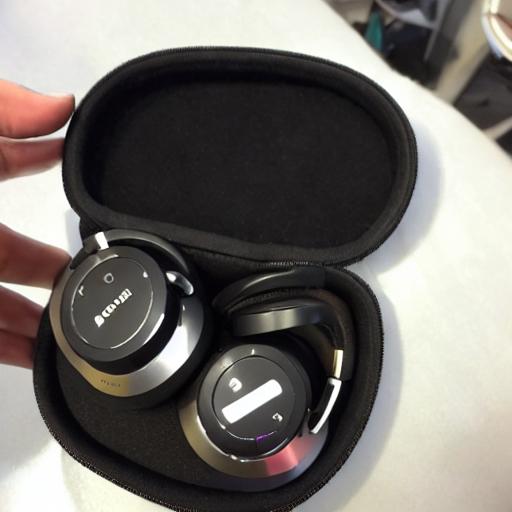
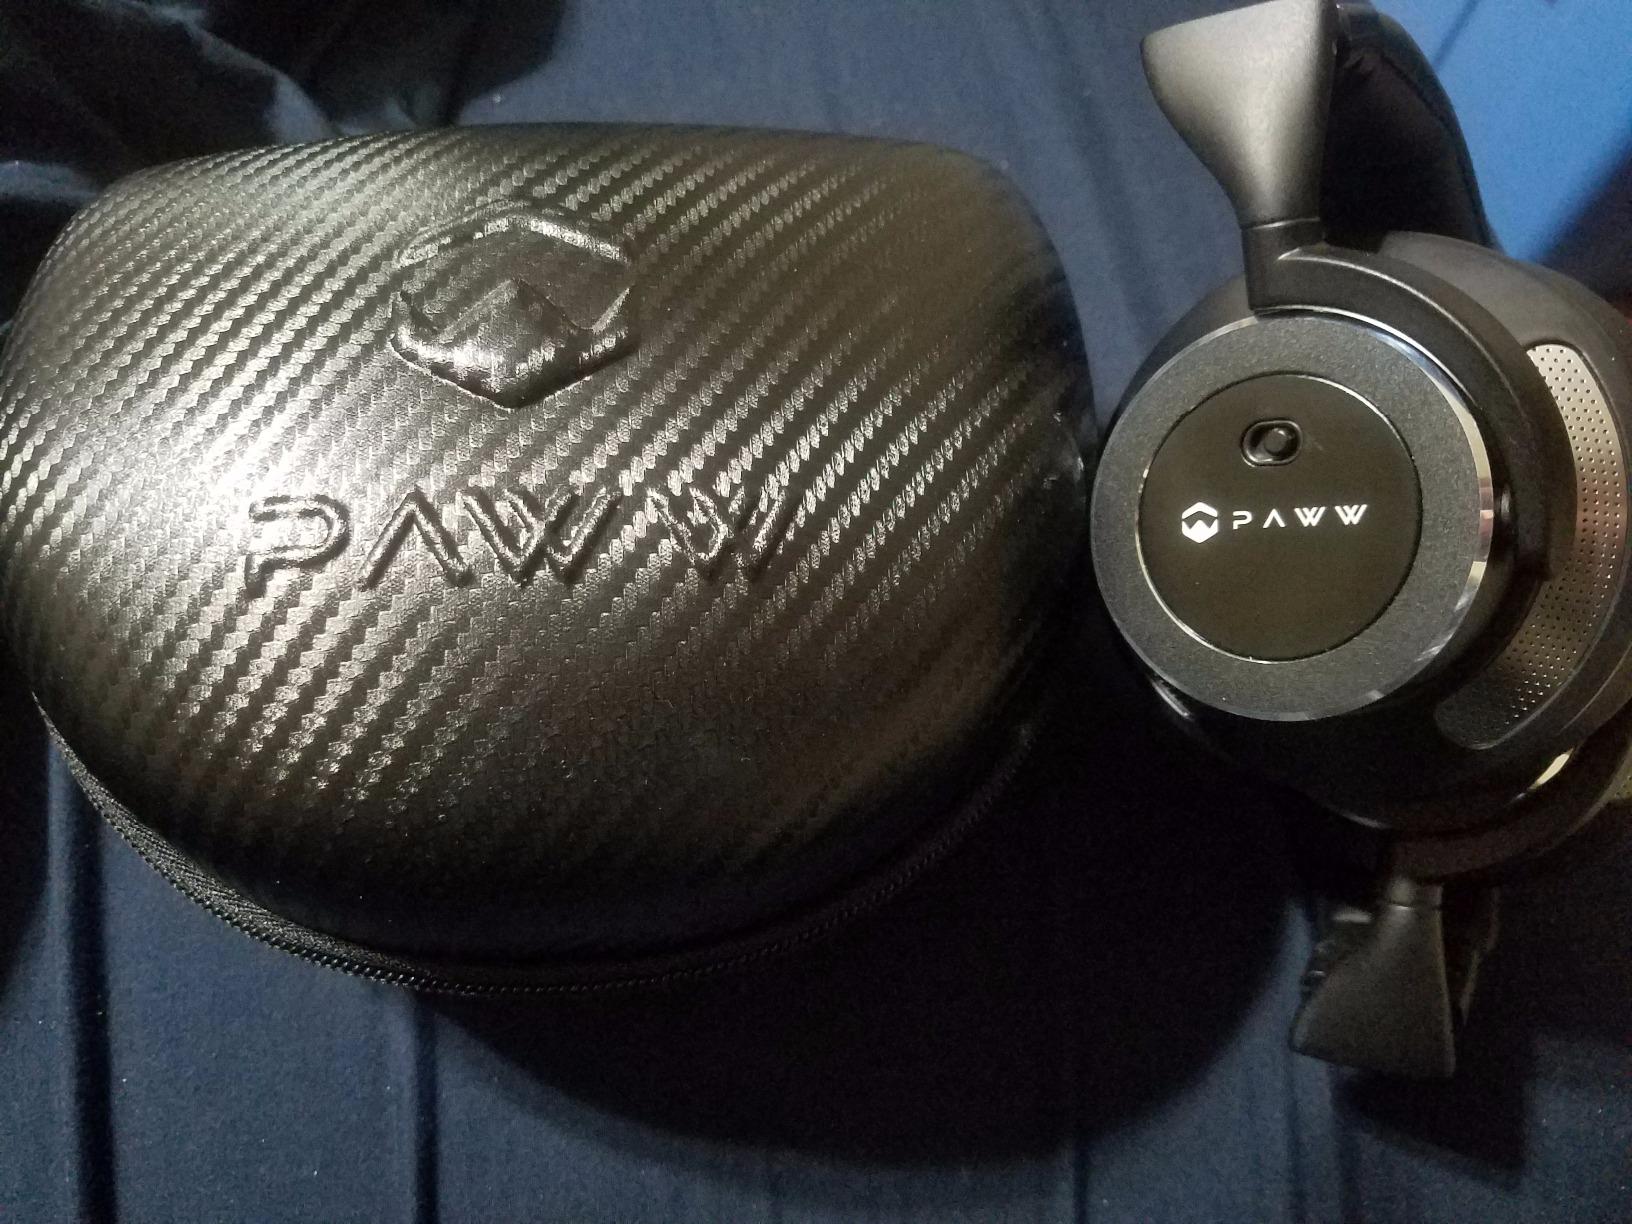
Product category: headphones
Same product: no